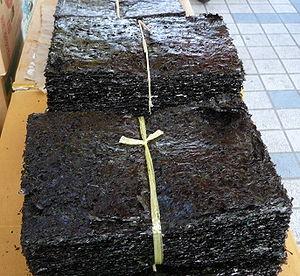
Le gimbap est un en-cas ou un repas très populaire en Corée. Il est fait de riz blanc, d'huile de sésame grillé et divers autres ingrédients, l'ensemble étant roulé dans une algue séchée du genre Porphyra, servi froid et coupé en tranches de la taille d'une bouchée. Le gimbap est souvent mangé lors des pique-niques ou d’événements en extérieur, ou comme un déjeuner léger avec du kimchi.